John Treasure Jones

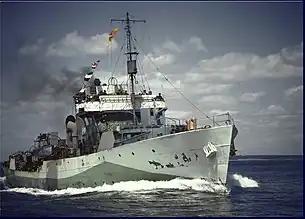
Flower-class corvette

The following month he was appointed to the command of HMS "Sunflower", a new that was being completed at Smith's Yard in Middlesbrough. Ninety percent of the crew had not been to sea before, but were strengthened and knit together by a small number of trained ratings and naval pensioners. Once trained, they joined B1 Group in Derry which was employed escorting Atlantic convoys. On 17 December 1942, while escorting Convoy ON 153, , the escort group commander's ship, was torpedoed by the and sunk. HMS "Sunflower" picked up 27 survivors in -high waves, for which Jones was Mentioned in Dispatches, and took over command of the convoy escort.